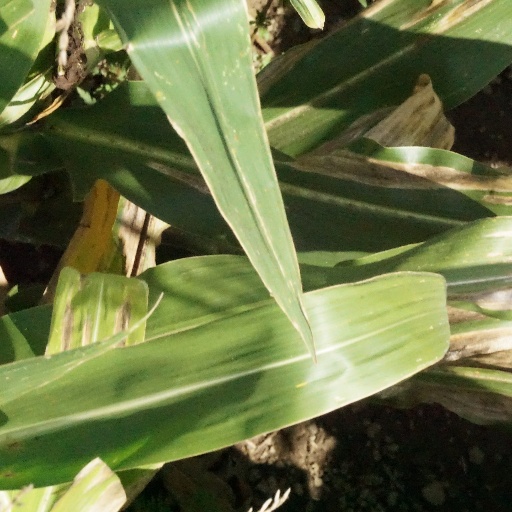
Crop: maize; corn